Qumran

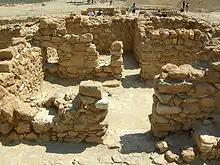
Rooms on the western side of the main building at Qumran.

The Iron Age remains at the site, which were modest but included a LMLK seal, led de Vaux to identify Qumran as the City of Salt listed in Josh 15:62. The site, however, may be identified with Secacah, which is referenced in the same area as the City of Salt in the Book of Joshua 15:61. Secacah is mentioned in the Copper Scroll, and the water works of Secacah that are described in this source are consistent with those of Qumran. The excavations revealed that after the Iron Age, Qumran was principally in use from the Hasmonean times until some time after the destruction of the temple by Titus in 70 CE. De Vaux divided this use into three periods: